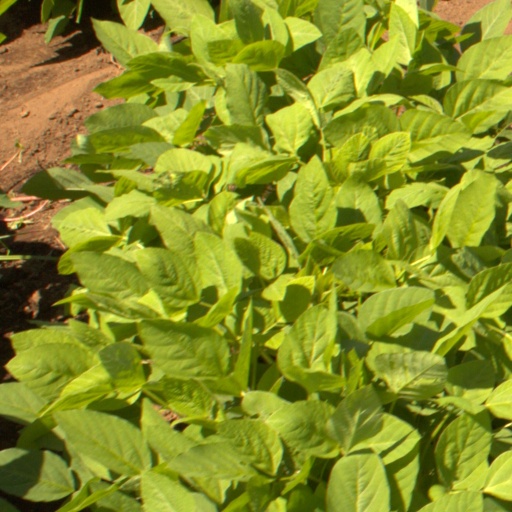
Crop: soybean